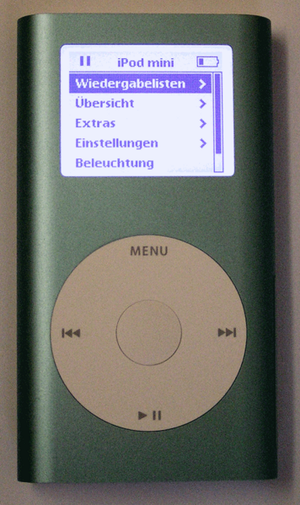
IPod / Galleri
Den harddisk-baserede iPod er en musikafspiller fra Apple Inc. Den kan afspille musik i formaterne MP3, WAV, AAC, AIFF og Apple Lossless. Udover at afspille musik, kan iPod bruges som en ekstern harddisk. En iPod er kendetegnet ved sin kompakte størrelse, sin enkle brugergrænseflade baseret på et centralt rullehjul samt en hurtig FireWire- eller USB 2-forbindelse, med hvilken man kan overføre data med hastigheder på op til 400 Mbit/sekund.